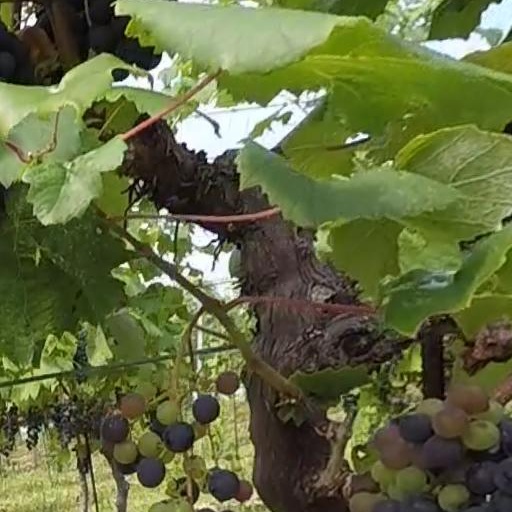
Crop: grape